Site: brandenburg
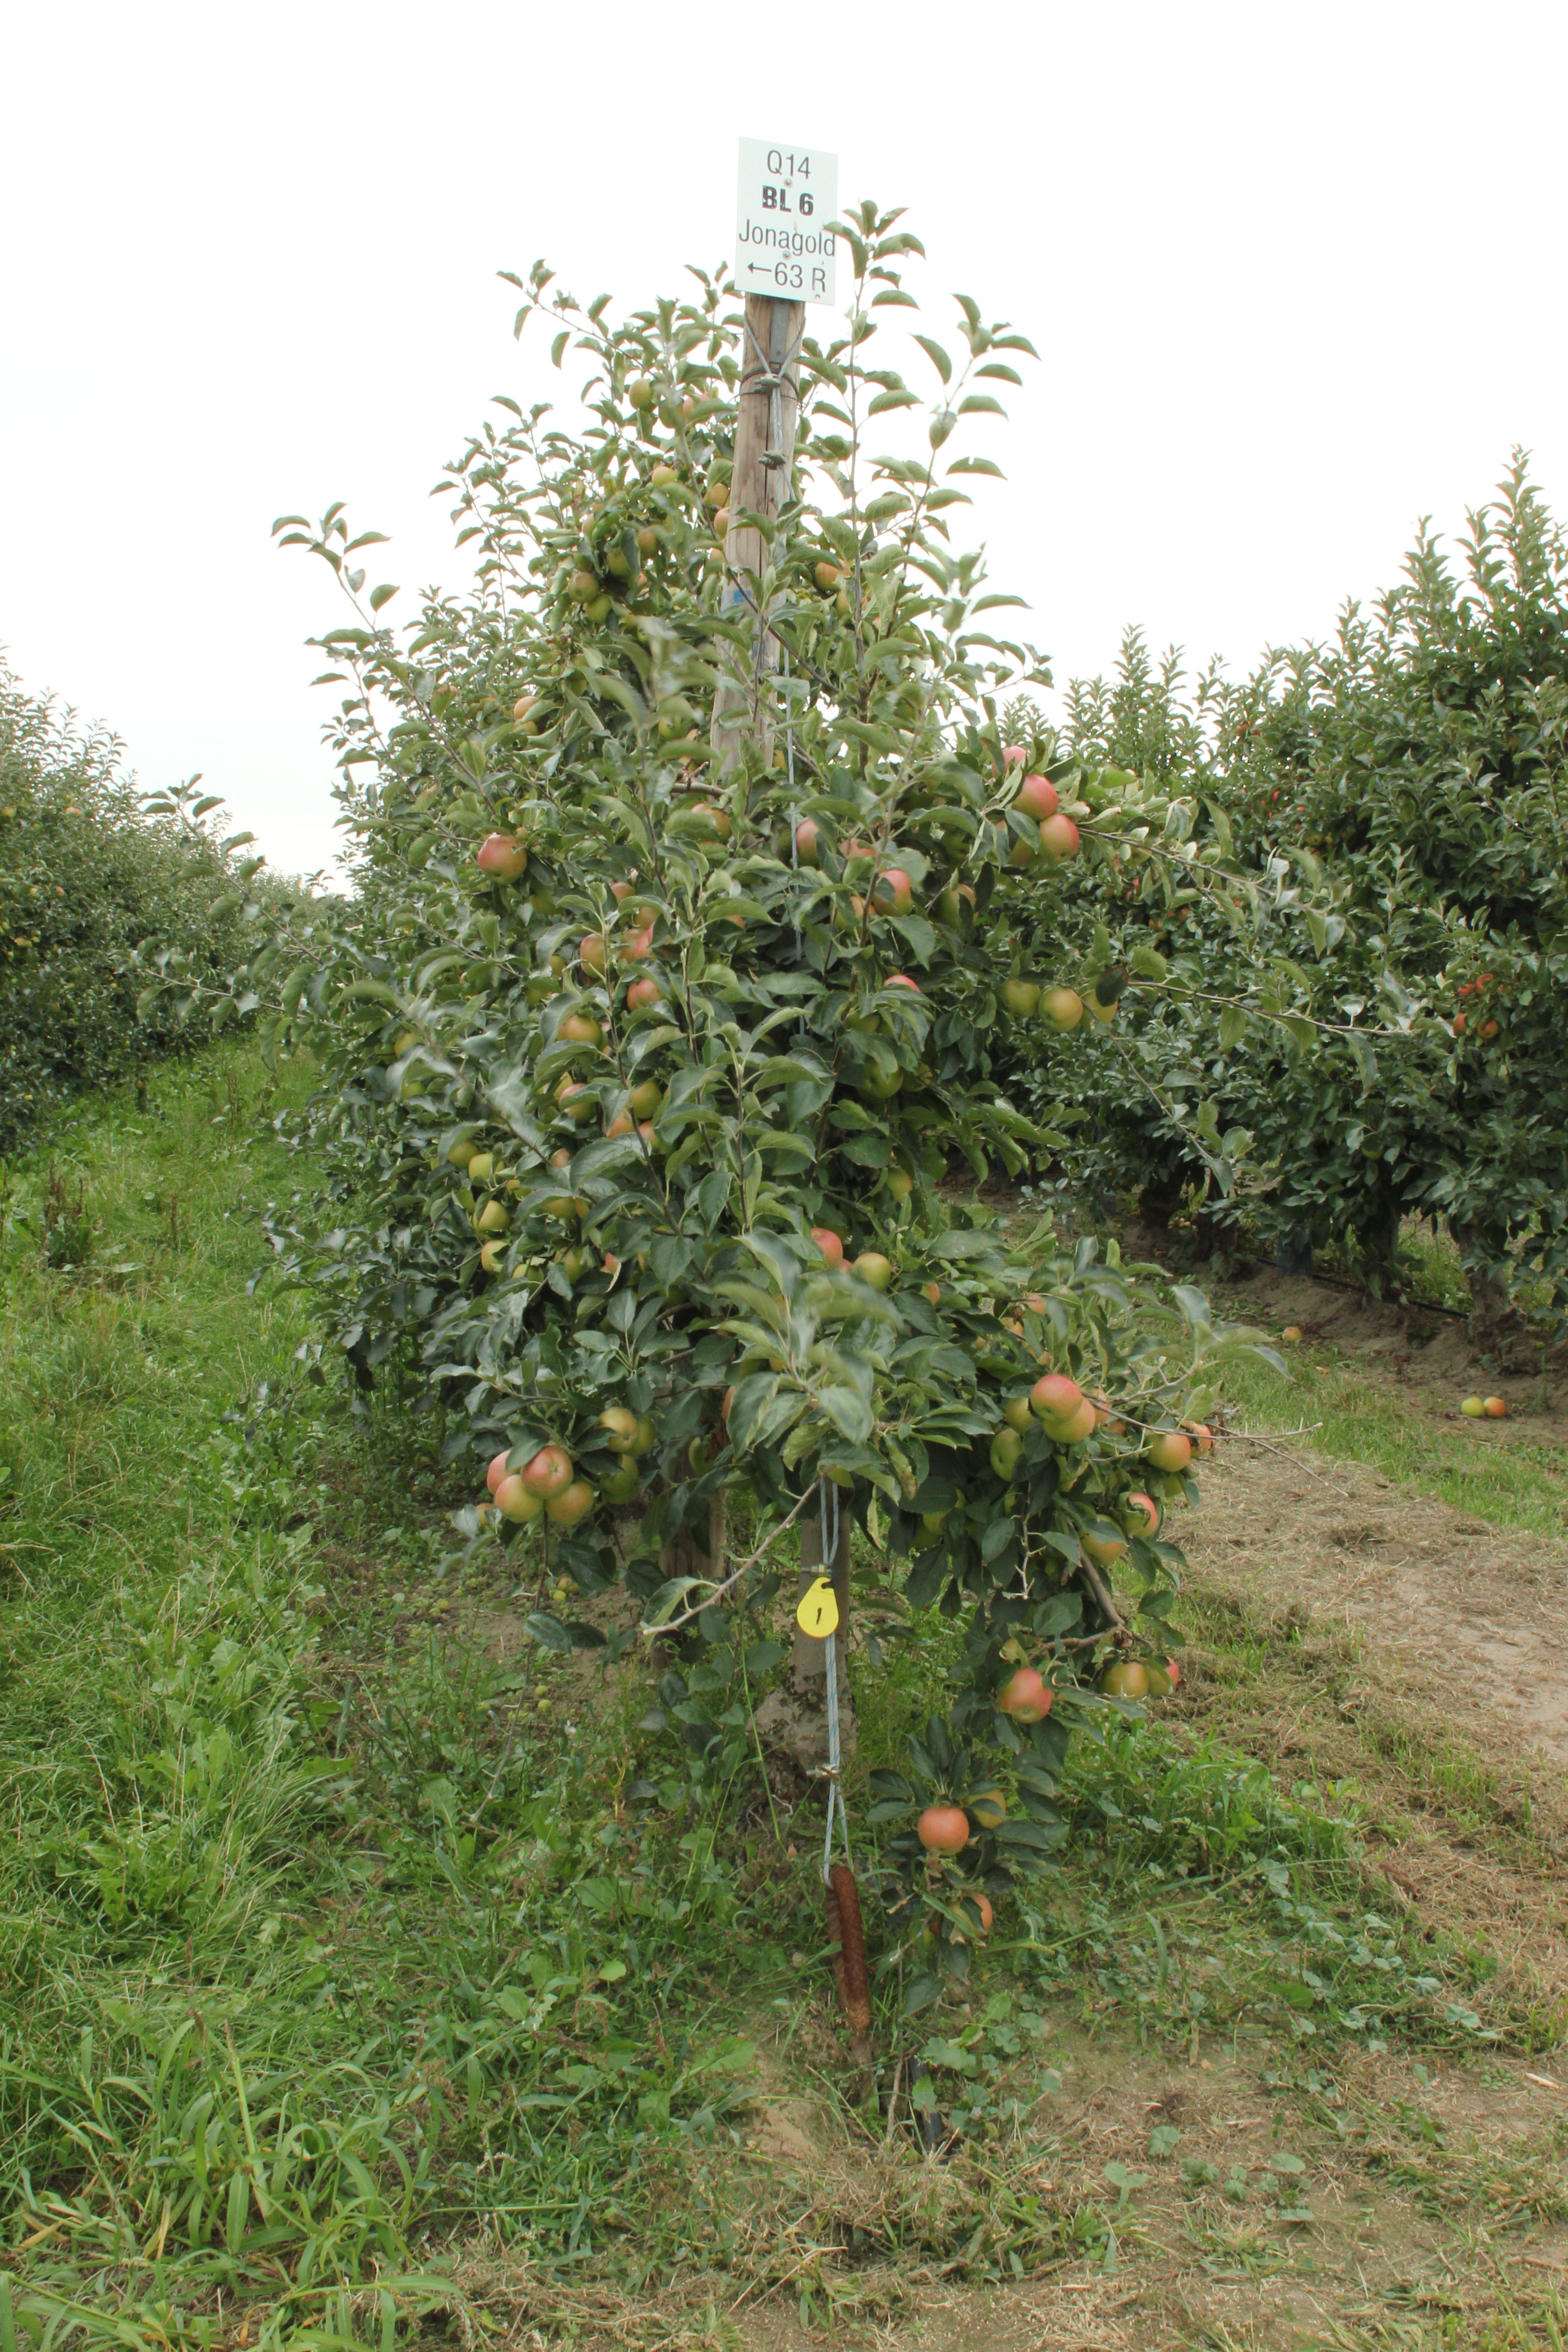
Growth stage (BBCH 87): Maturity of fruit and seed